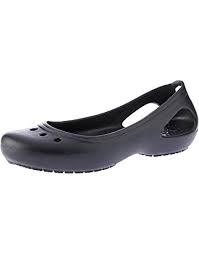
Label: Ballet Flat